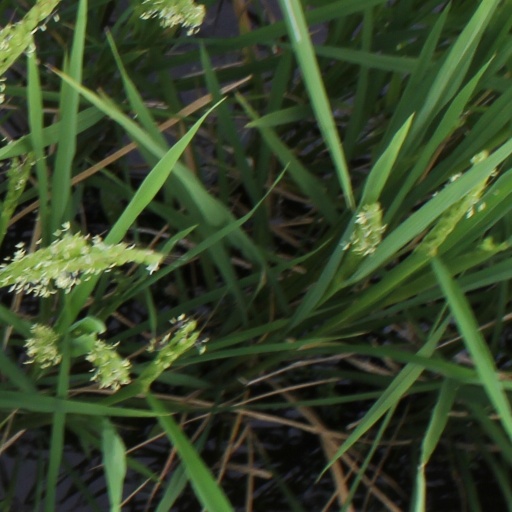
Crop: rice